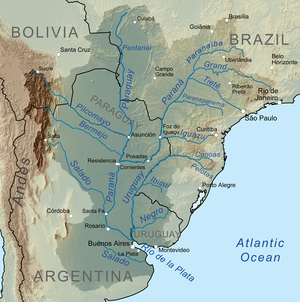
Río Paraguay
Río Paraguay er en større flod i det sydlige centrale Sydamerika. Floden har udspring i den brasilianske delstat Mato Grosso og løber gennem Brasilien, Bolivia, Paraguay og Argentina. Floden er ca. 2.621 km lang fra sin kilde til sin udmunding i Río Paraná nord for Corrientes.